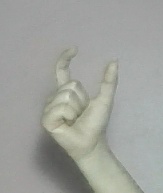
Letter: nun